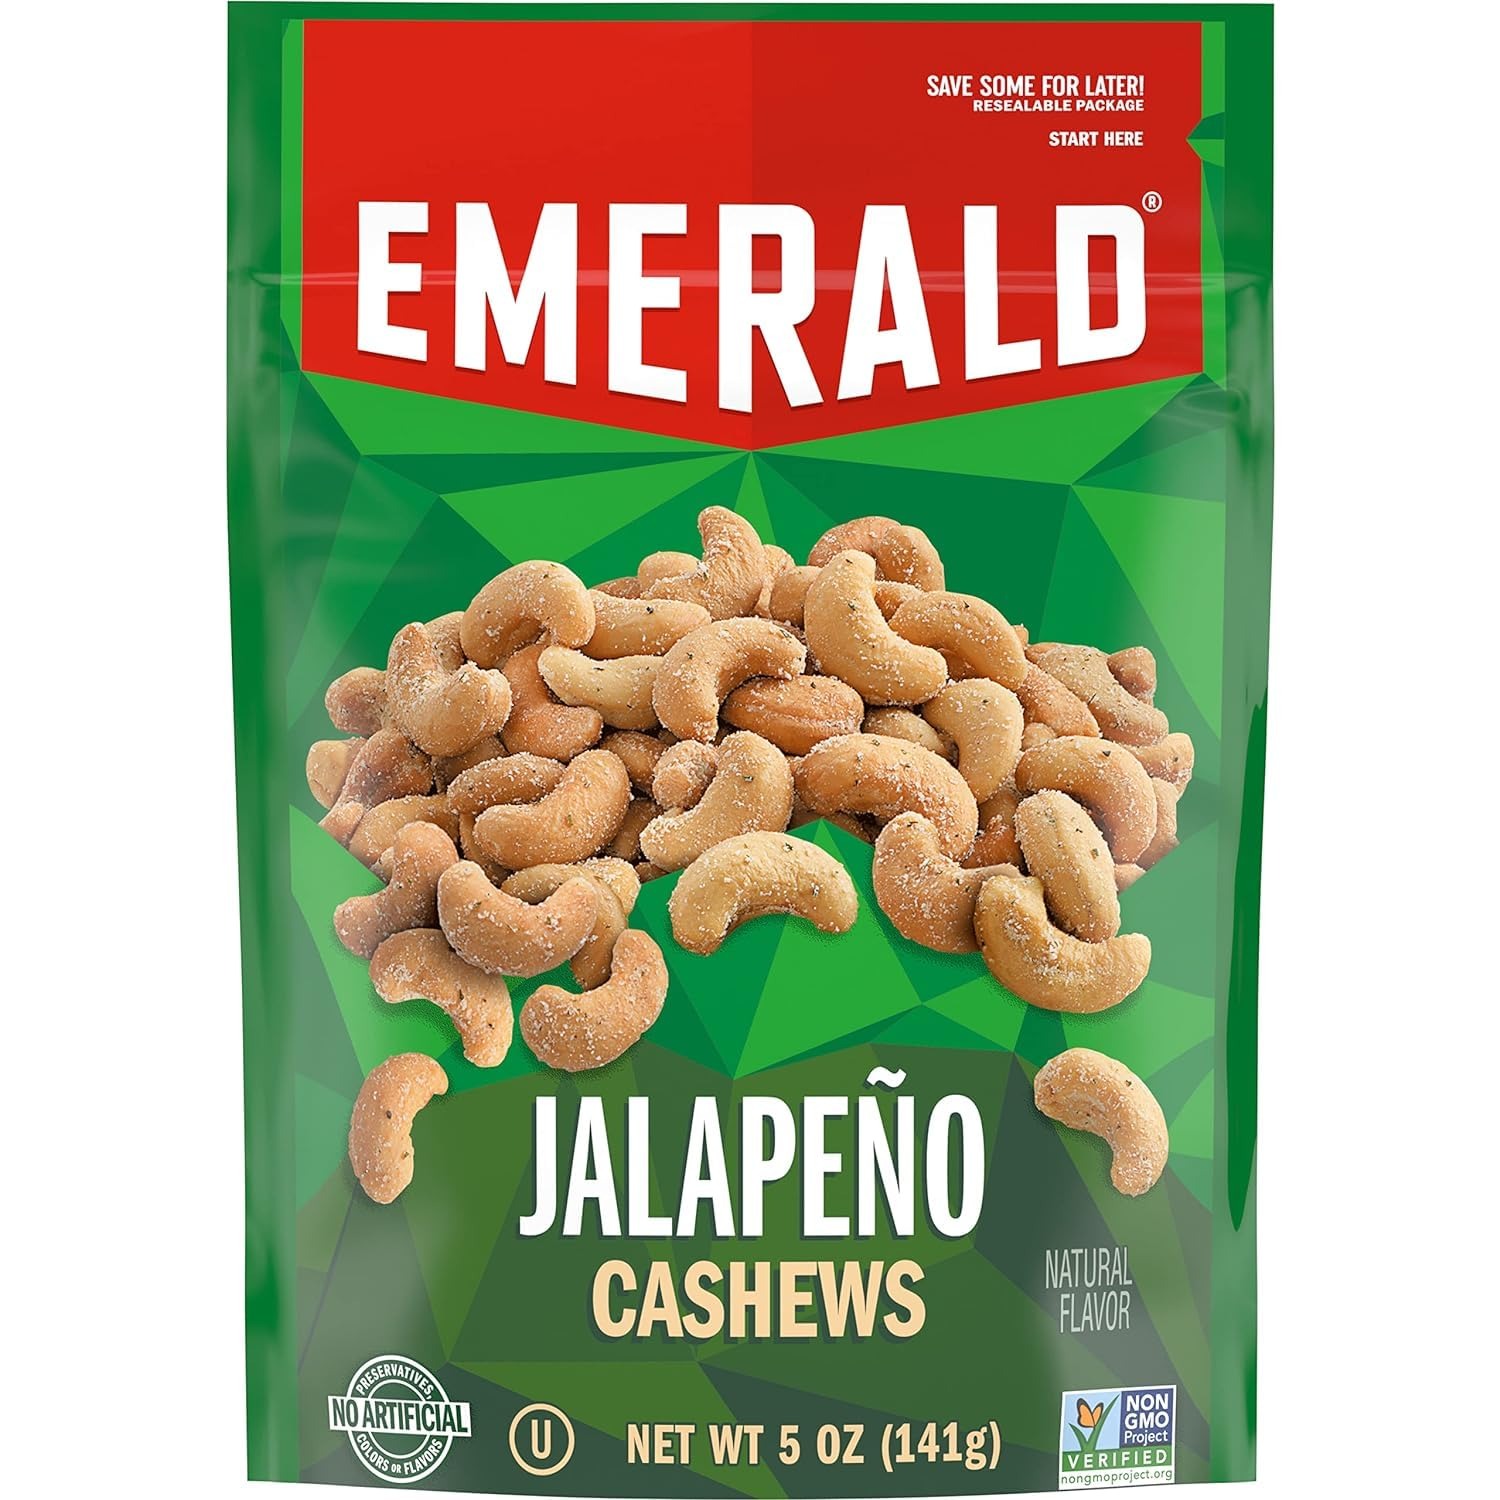
Item Name: Emerald Nuts, Jalapeno Cashews, 5 Oz, Resealable Bag (Pack of 2)
Bullet Point 1: SPICE UP THE FLAVOR: Drop a fiery bomb on your cashew cravings with a hot, heaping handful of these spicy jalapeño nuts. It’s another tasty breakthrough from the nutty Nutologists at Emerald!
Bullet Point 2: ONLY THE GOOD STUFF: We source only the tastiest, highest-quality nuts! Our whole cashews are Kosher Certified, non-GMO, and contain no artificial preservatives, flavors or synthetic colors.
Bullet Point 3: A NUTRITIOUS CHOICE: Nuts are the ideal on-the-go, read-to-eat, travel-friendly snack for kids and adults! Our seasoned cashews contain no high fructose corn syrup.
Bullet Point 4: NUTTY SATISFACTION: Every batch is seasoned to righteousness! Our secret is in our unique seasoning blend and distinct taste that each nut provides.
Bullet Point 5: CONVENIENT RESEALABLE BAG: The 5 oz stand-up, recloseable pouch ensures ultimate freshness. Bring these along for a snack or lunch at work, school or home! Ideal for snacking and sharing, these are a must-have for the pantry!
Product Description: ¿Habla cashew caliente? Drop a fiery bomb on your cashew cravings with a hot, heaping handful of these spicy jalapeño nuts. It’s another tasty breakthrough from the nutty Nutologists at Emerald. These nuts come in a resealable bag so they stay fresh longer. Since it's non-GMO, Kosher Certified, and contains no artificial preservatives, flavors or synthetic colors, it's a snack you'll feel good about! These convenient resealable bags are perfect for a better-for-you snack anytime. Emerald sources only the tastiest, highest-quality nuts. Our unique seasoning and the distinct flavor of each nut makes for a truly satisfying snack. Whether you want a great-tasting snack or a treat you’re proud to serve to your guests, you can count on Emerald Nuts. Whatever the occasion, Emerald has the specific nut you are looking for.
Value: 10.0
Unit: Ounce

Price: 16.79